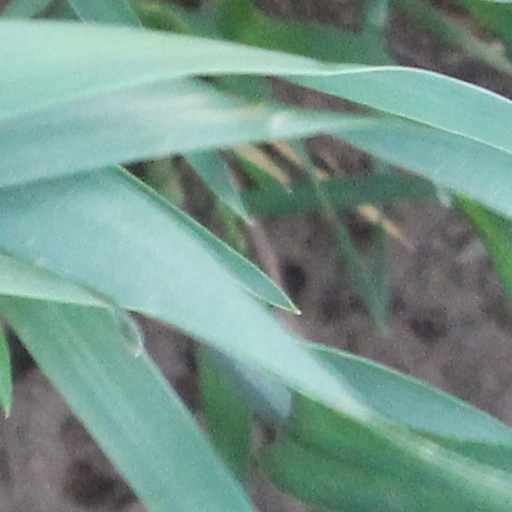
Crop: wheat